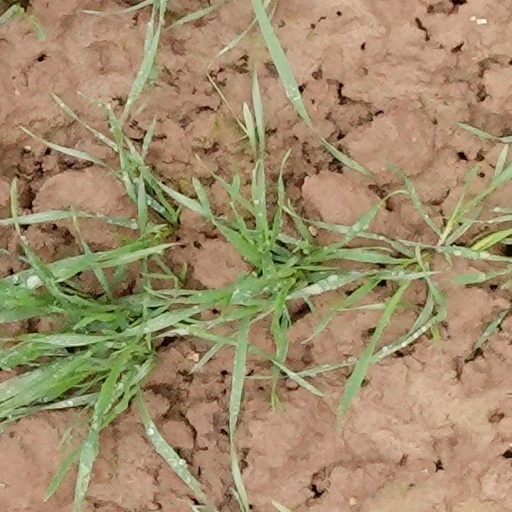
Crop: wheat